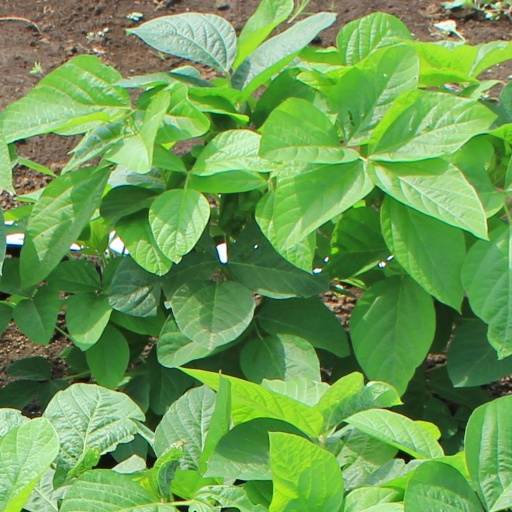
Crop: soybean